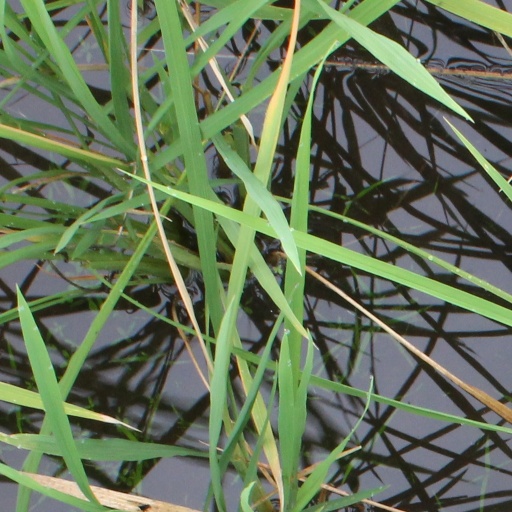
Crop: rice